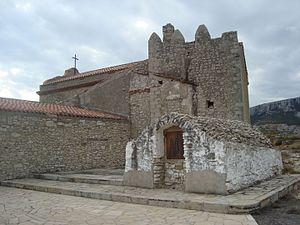
Xert ou Chert est une commune d'Espagne de la province de Castellón dans la Communauté valencienne. Elle est située dans la comarque du Baix Maestrat et dans la zone à prédominance linguistique valencienne.